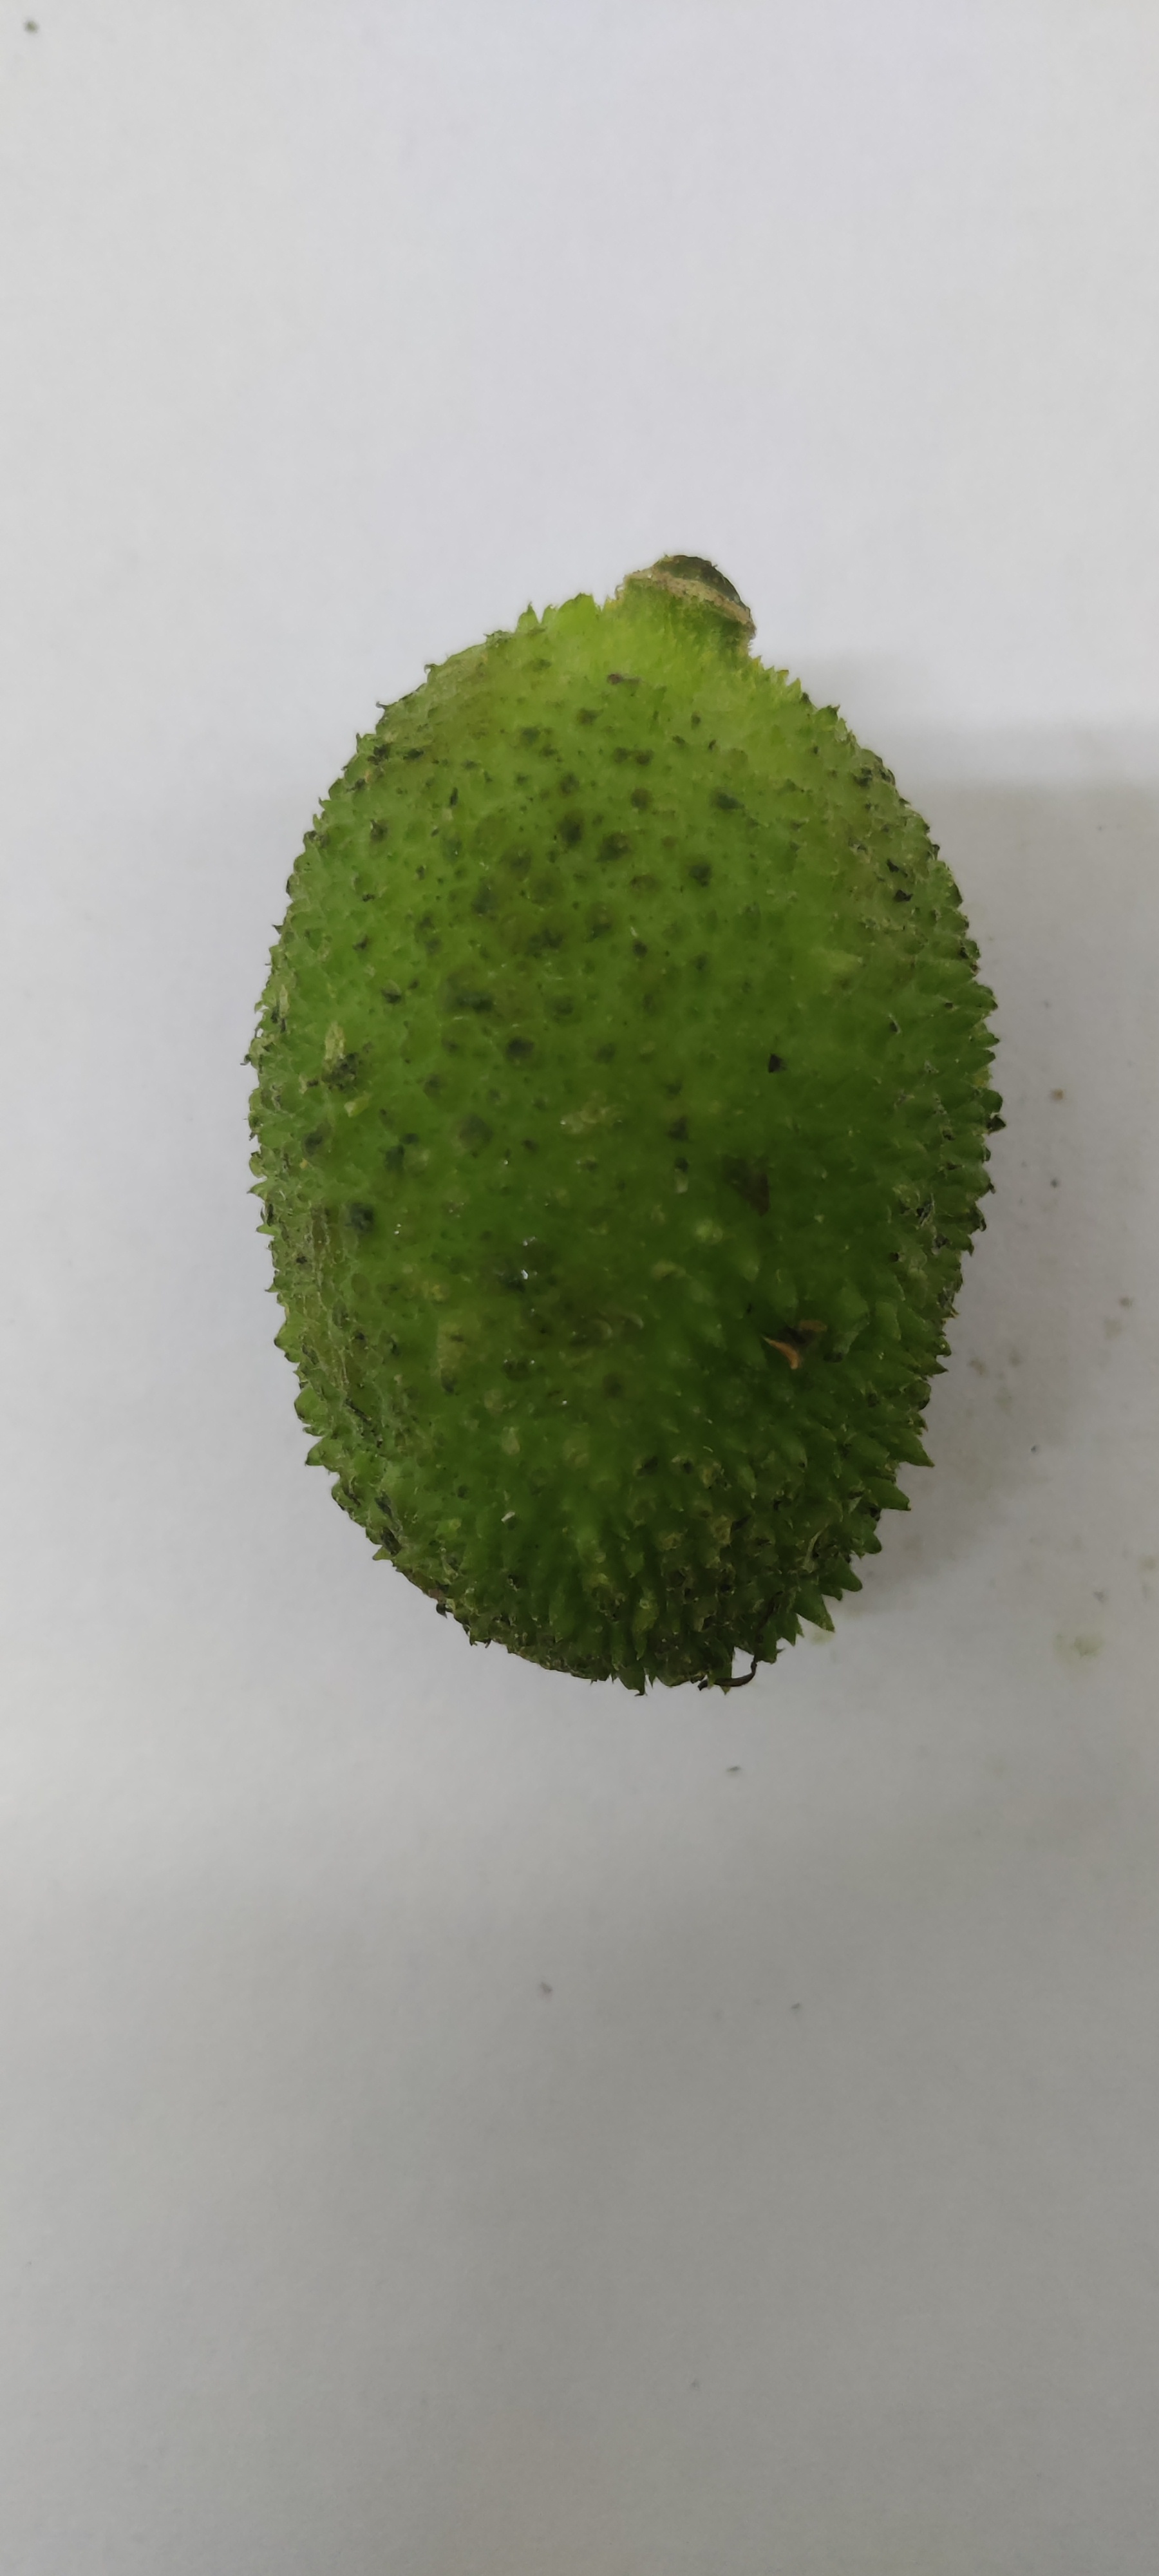
Crop: Spiny Gourd
Condition: Fresh